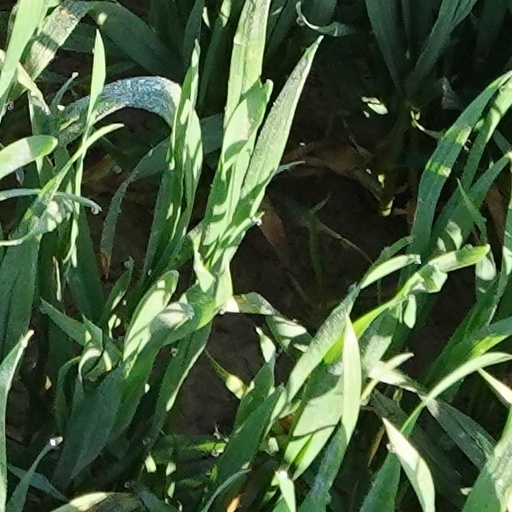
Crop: wheat